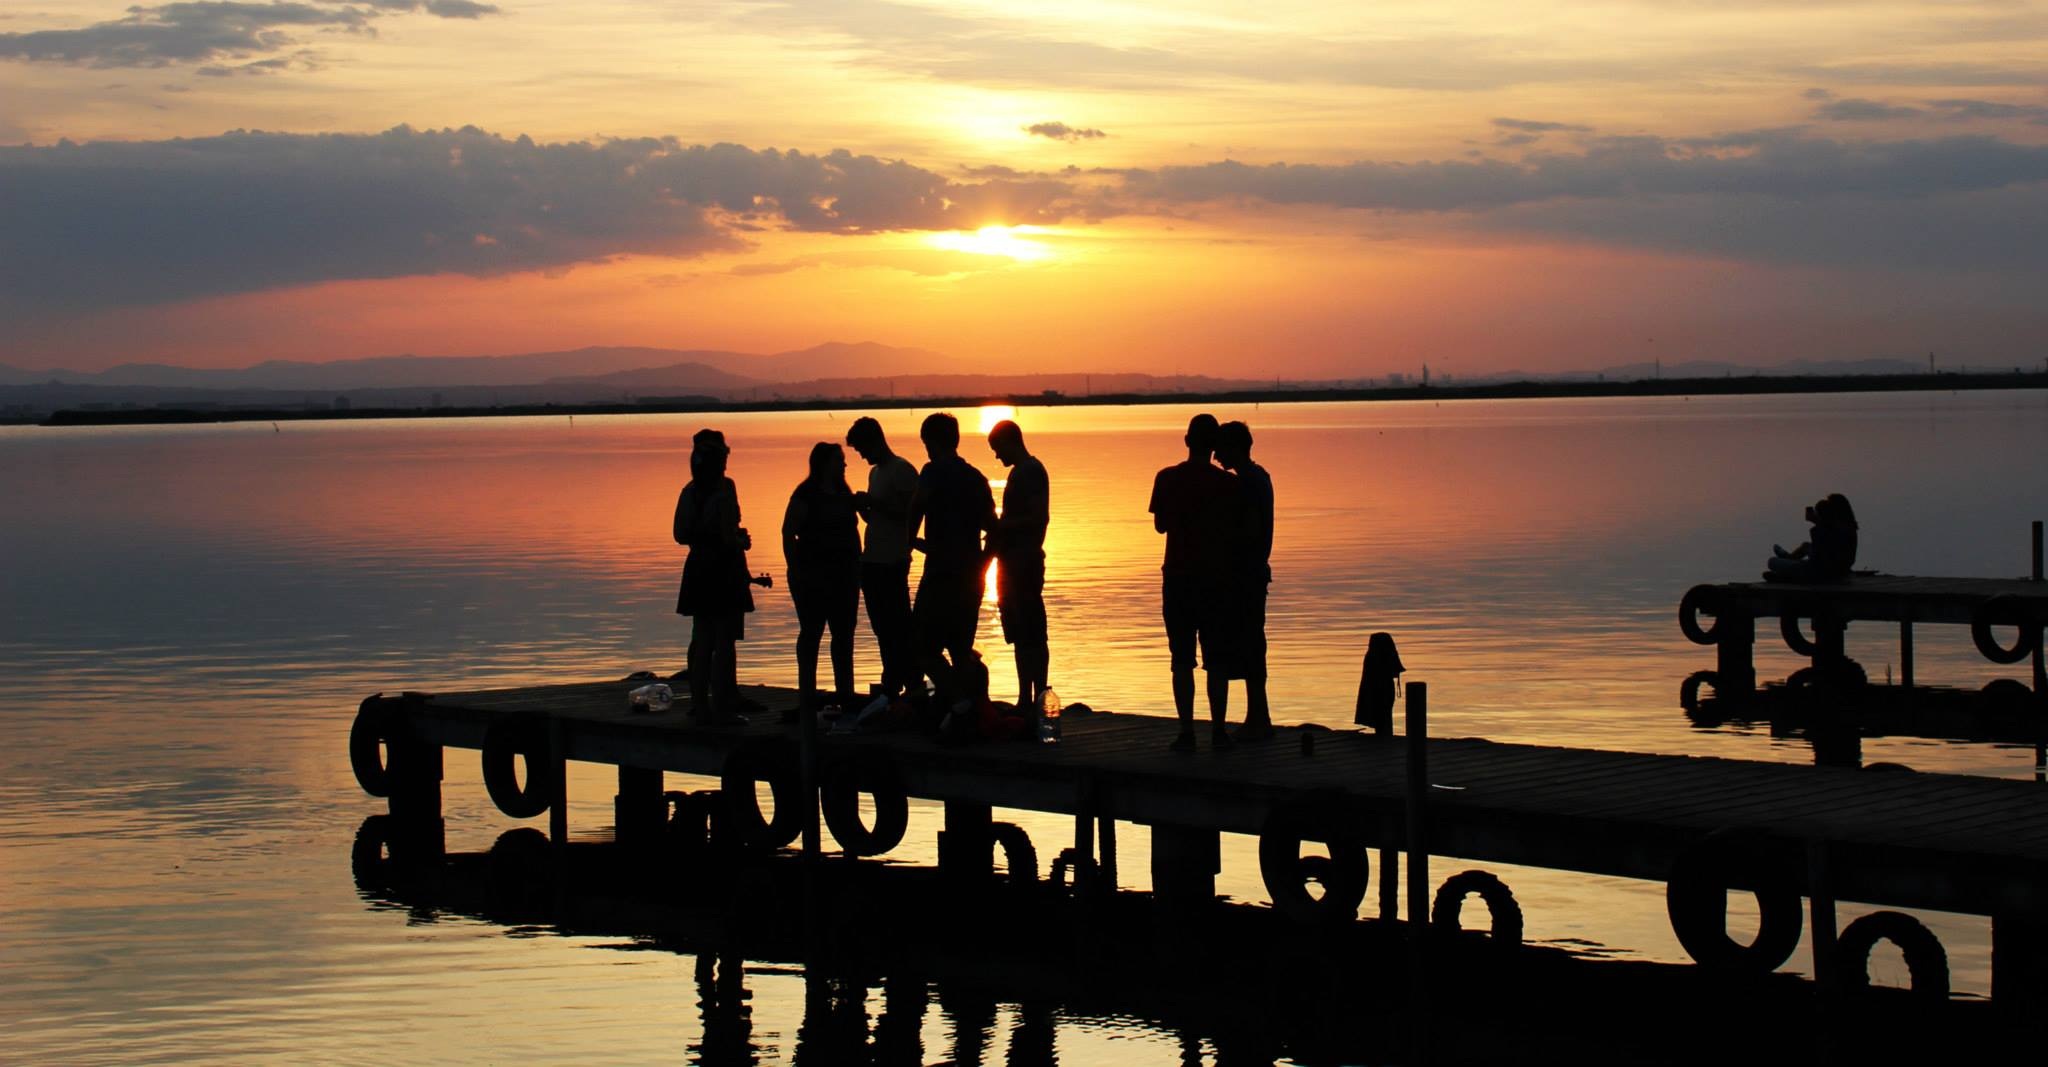
beach, sea, coast, ocean, horizon, sun, sunrise, sunset, morning, lake, dawn, pier, dusk, evening, bay, spain, valence, afterglow, albufera